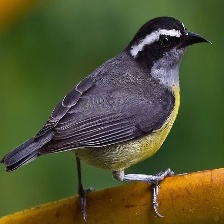
Species: BANANAQUIT
Scientific name: COEREBA FLAVEOLA